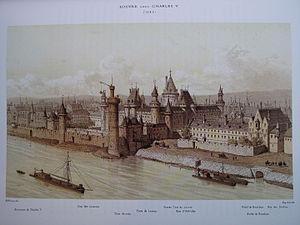
Le château du Louvre vers 1380. La tour du Coin se trouve à la jonction de l'enceinte du Philippe-Auguste qui part vers la droite avec la porte du Louvre et derrière l'hôtel Bourbon. Et de l'enceinte de Charles V qui part vers la gauche le long de la Seine.
Le château du Louvre était un château fort construit par le roi Philippe-Auguste pour renforcer lʼenceinte quʼil avait construite autour de Paris pour protéger la ville. Il a été démoli par étapes pour laisser la place au palais du Louvre.